Heitor Dhalia

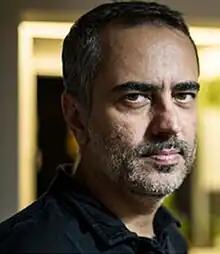
Heitor Dhalia in 2014

Heitor Dhalia (born 18 January 1970) is a Brazilian film director and screenwriter. He has directed seven films since 1988. His film, "À Deriva", competed in the Un Certain Regard section at the 2009 Cannes Film Festival.